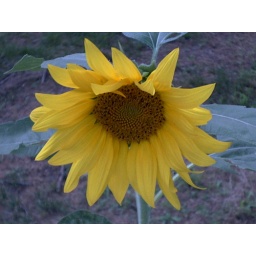
This sunflower is in my flower bed near my mobile home. My digital camera captured it beautifully in July 2006.